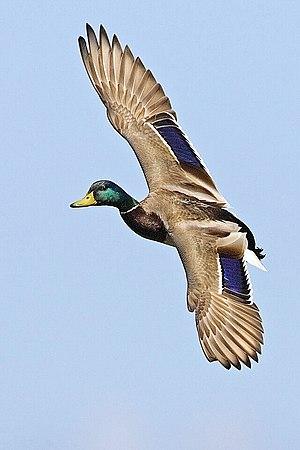
Le Canard colvert, ou Canard mallard au Canada, est une espèce d'oiseaux de l'ordre des Ansériformes, de la famille des Anatidés et de la sous-famille des Anatinés. C'est certainement le plus connu et reconnaissable de tous les canards, du fait de l'existence de races de canards domestiques issues de cette espèce.